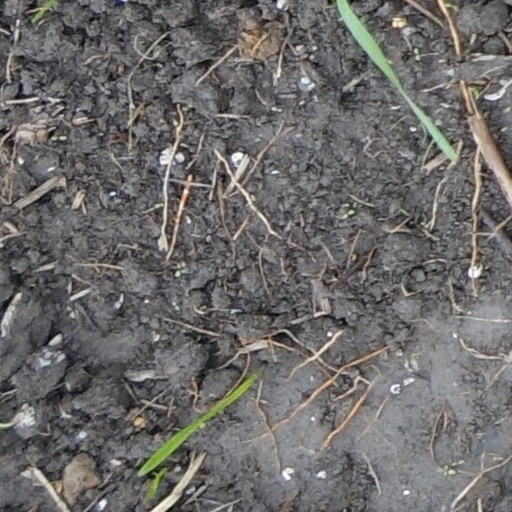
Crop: wheat